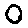
Label: 0